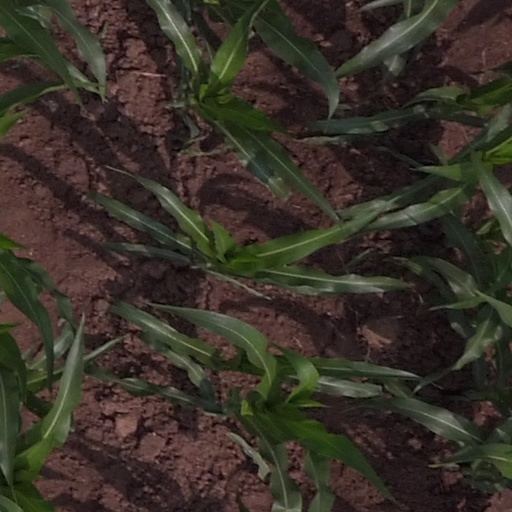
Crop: maize; corn